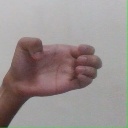
अक्षर: ख